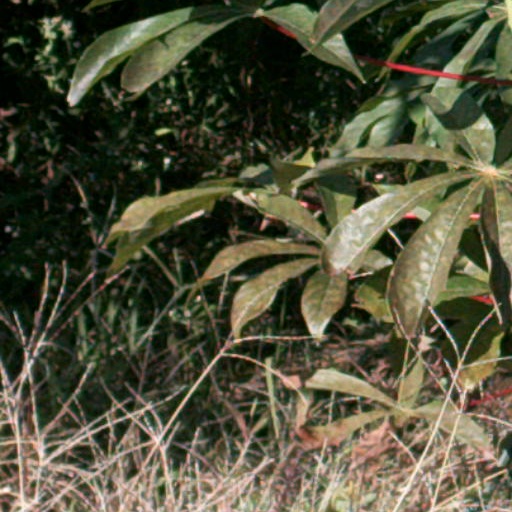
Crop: cassava